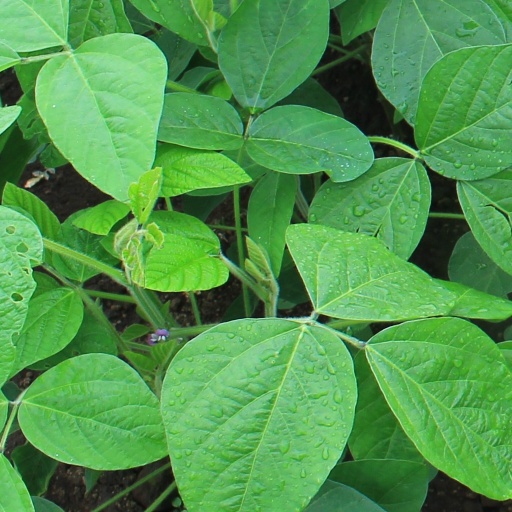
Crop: soybean